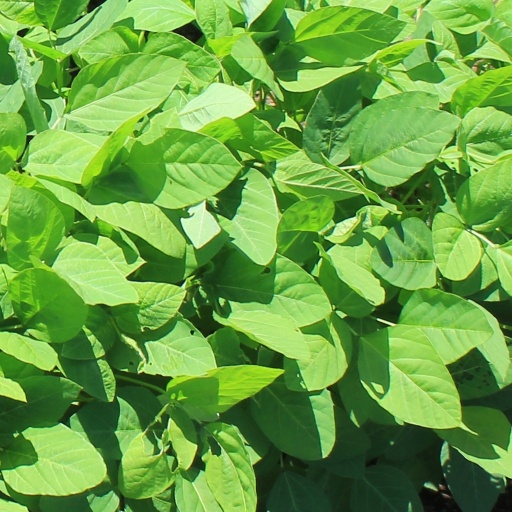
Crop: soybean